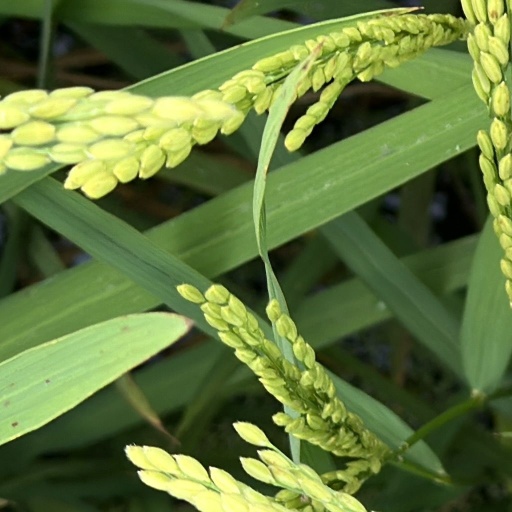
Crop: rice